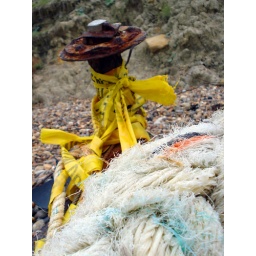
Some kind of water pipe on a beach near 'The Needles', Isle of Wight